Cattle Drive

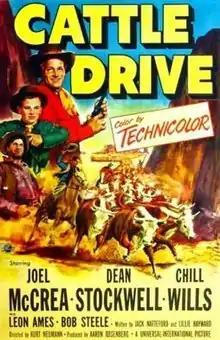
Theatrical release poster

Cattle Drive is a 1951 American Western film directed by Kurt Neumann and starring Joel McCrea, Dean Stockwell and Chill Wills. Much of the film was shot in the Death Valley National Park, California and Paria, Utah.